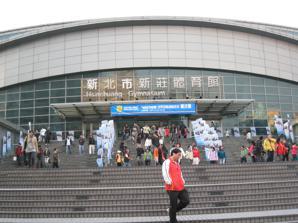
Building: Xinzhuang Gymnasium
Country: Taiwan
Year built: 2002
Indoor sports arena in New Taipei City, Taiwan Xinzhuang Gymnasium 新莊體育館 Location New Taipei City , Taiwan Public transit Taipei Metro : Xinzhuang Capacity 7,125 Opened April 2002 Tenants New Taipei CTBC DEA ( T1 / TPBL ) (2021–present) New Taipei Kings ( PLG / TPBL ) (2021–present) Xinzhuang Gymnasium ( Chinese : 新莊體育館 ; pinyin : Xīnzhuāng Tǐyùguǎn , formerly romanizationed as Hsinchuang ) is an indoor sporting arena located in New Taipei City , Taiwan . It was built from September 1999 until April 2002 by RSEA Engineering Corporation. Events Interior Xinzhuang Gymnasium has held many sporting events and concerts. It was also used during the 2009 Summer Deaflympics and the 2017 Summer Universiade . Its current tenants are professional basketball teams New Taipei CTBC DEA of T1 League , and New Taipei Kings of P. League+ . Sporting Events Hosted 2007 and 2008 FIVB Volleyball World Grand Prix 2009 Summer Deaflympics 2010 BWF Super Series Masters Finals 2017 Summer Universiade Chinese Taipei Open and Chinese Taipei Masters badminton tournaments William Jones Cup 2018 AFC Futsal Championship Concerts Hosted Shinee World III Shinee World IV 2016 May 21–22 SpeXial Land 2016 BTS Live Hwa Yang Yeon Hwa On Stage: Epilogue 2017 TAEYEON Solo Concert "PERSONA" 2017 SEVENTEEN 1st World Tour: Diamond Edge. 2018 GFRIEND 1st Asia Tour: Season of GFRIEND 2018 SEVENTEEN Concert: IDEAL CUT Shinee World V 2018 MAMAMOO Concert 4 Seasons S/S 2019 MAMAMOO Concert 4 Seasons F/W References Wikimedia Commons has media related to Xinzhuang Gymnasium .